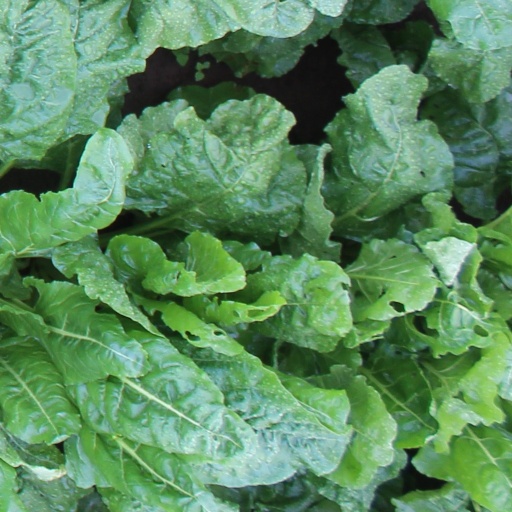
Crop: sugar beet